Describe the emotion expressed in this image:  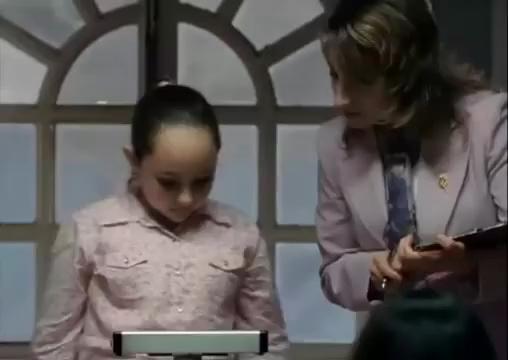
This person displays Suffering, valence and arousal with low intensity.